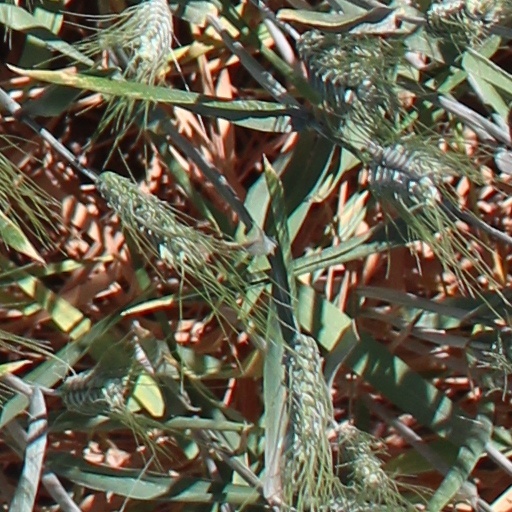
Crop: wheat